Urwan

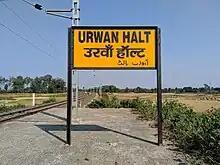
urwan

Urwan is a village and a gram panchayat in the Chandwara CD block in the Koderma subdivision of the Koderma district in the Indian state of Jharkhand.